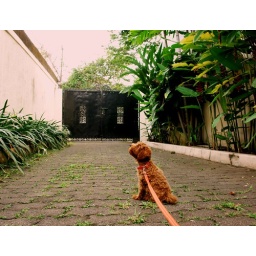
he is so cute when he bird watches,fascinated by them he is..